Battle of Lockridge Mill

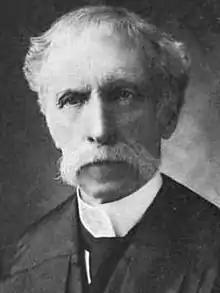
Captain Charles C. Nott of Company E took command of the 5th Iowa during the battle. Nott later fought in the 131st New York Volunteer Infantry and 176th New York Volunteer Infantry achieving the rank of Colonel.

Fearing for the life of his men Captain Nott ordered a general retreat towards the Dresden-Mayfield road. The majority of the command along with much of the 5th Iowa were able to cross the bridge, however, several of the company commanders were wounded or captured including Captain William A. Haw and Henning Von Minden, the same was true for many of the non-commissioned officers and enlisted men. Captain Nott, although severely wounded, was able to escape with 58 men and 48 horses to Paducah, Kentucky. Captain Nott later returned to Lockridge Mill in October 1862 and remarked "What a strong position it is! How easily we could have held it, had we been armed like the enemy".